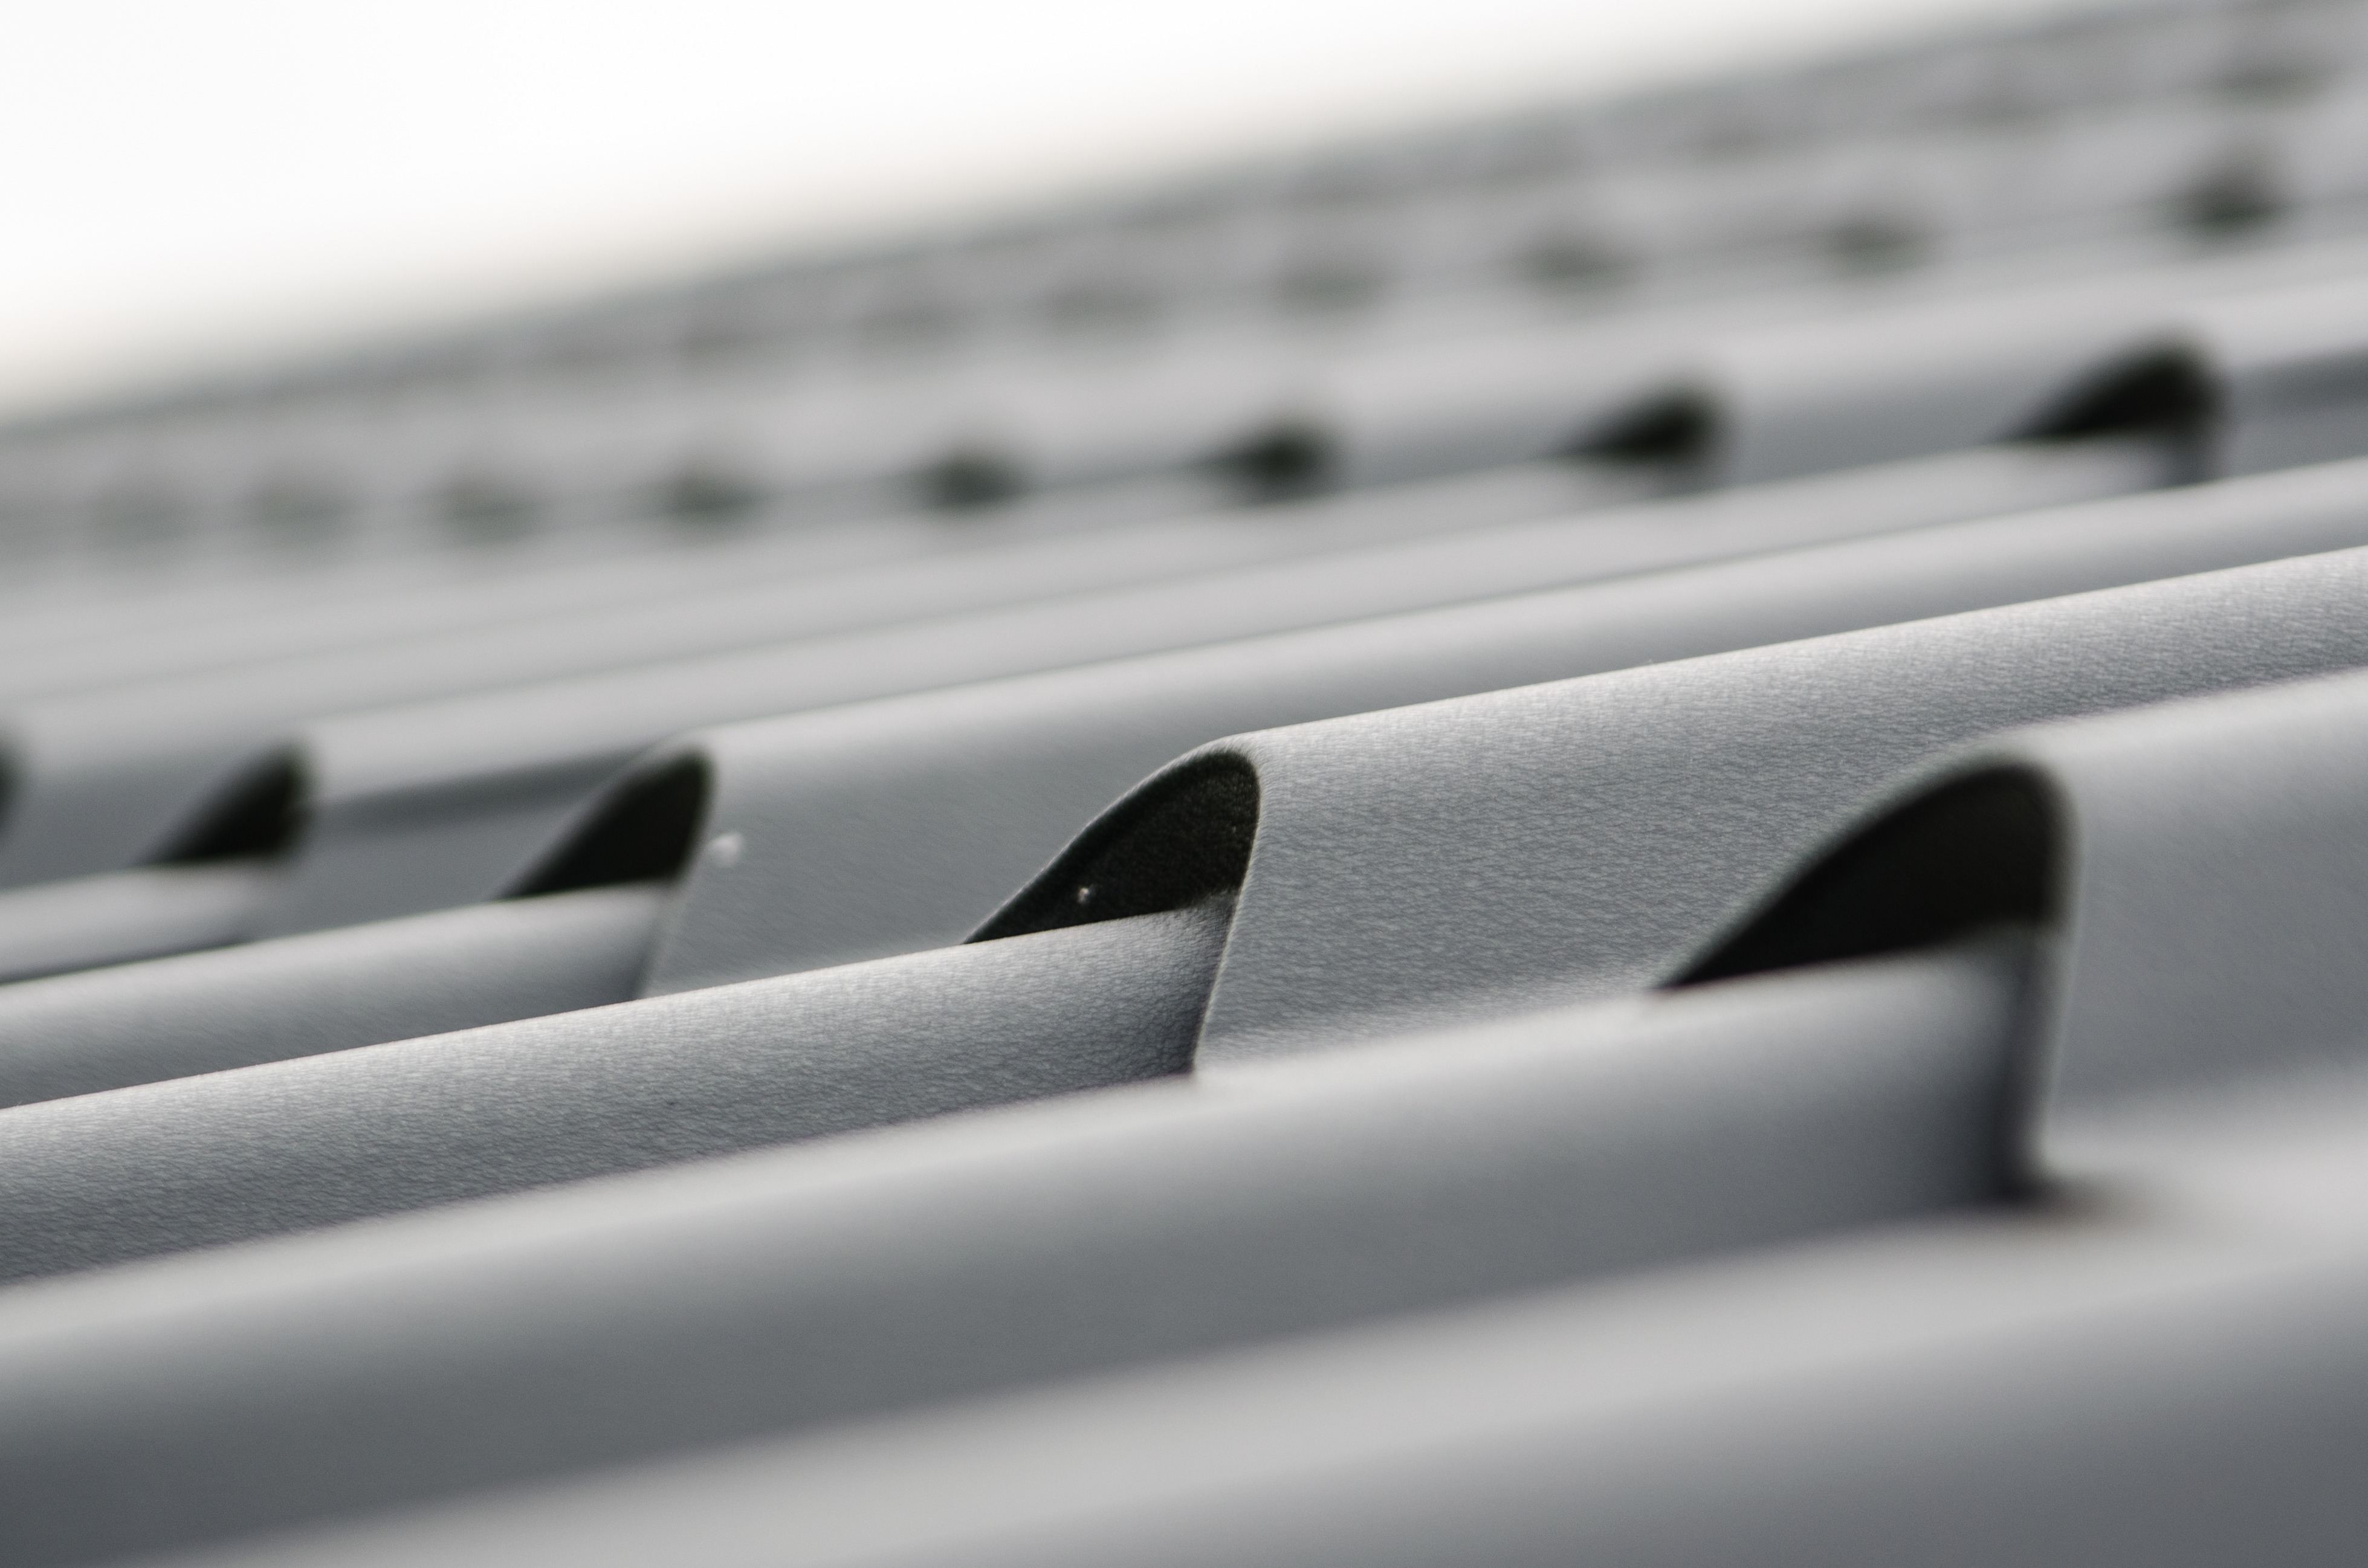
white, number, line, tile, black, brick, close up, font, tiles, the roof of the, computer keyboard, automotive exterior, musical keyboard, steel sheet, roof plate